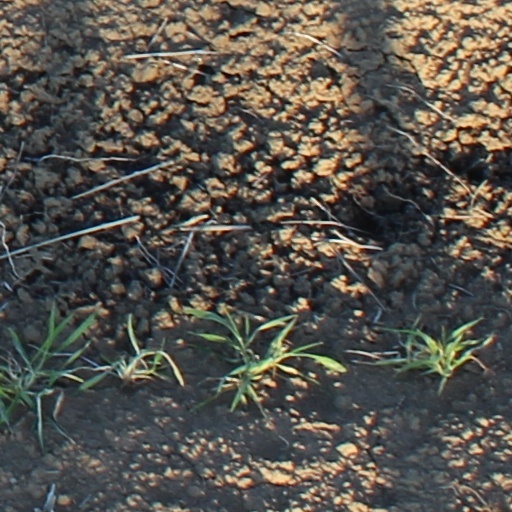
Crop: wheat